Alpha Trianguli

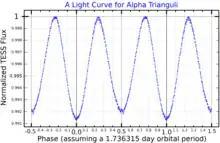
A light curve for Alpha Trianguli, plotted from "TESS" data

Estimates of the combined stellar classification for this system range from F5III to F6IV, with the luminosity class of 'IV' or 'III' indicating the primary component is a subgiant or giant star, respectively. It is a member of a close binary system—a spectroscopic binary—whose components complete an orbit about their center of mass once every 1.736 days. Because the primary star is rotating rapidly, it has assumed the shape of an oblate spheroid. The ellipsoidal profile of the star, as viewed from Earth, varies over the course of an orbit causing the luminosity to vary in magnitude during the same period. Such stars are termed ellipsoidal variables. Within a few million years, as the primary continues to evolve into a red giant star, the system may become a semi-detached binary with the Roche lobe becoming filled to overflowing.